Trevor Lunn

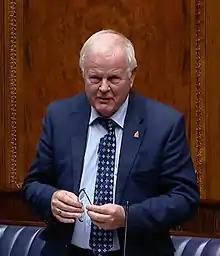
Lunn in 2021

Trevor Lunn (born 29 June 1946) is a former Northern Irish politician who served as a Member of the Legislative Assembly (MLA) for Lagan Valley from 2007 to 2022.